Self-supply of water and sanitation

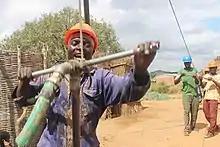
Manual drilling of a well in Tanzania

A wide range of manual well drilling technology exist in developing countries. Manually driven tube wells are ubiquitous on the coasts of Madagascar. EMAS in Bolivia uses a hybrid percussion-jetting-rotation manual drilling method for the installation of tube wells. Hand-auger drilling is common in Niger where it has been used for the past 30 years. The Manual Drilling Compendium gives a good overview of the status of these technologies worldwide.